Yabeinosaurus

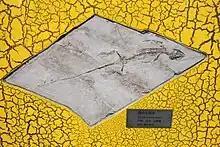

In 2011 a fossil of "Yabeinosaurus" was discovered with 15 well-developed embryos inside it, making it the oldest fossil of a pregnant, viviparous (live-bearing) lizard yet discovered.